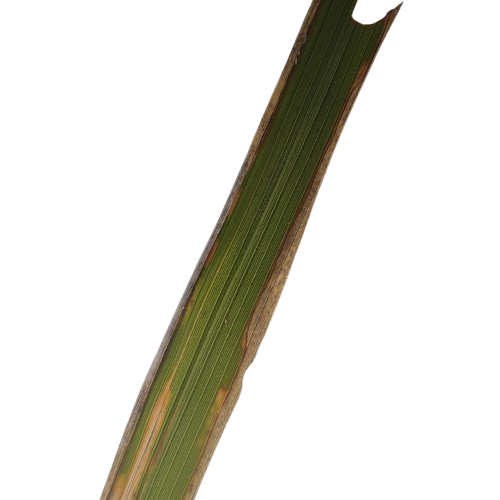
Label: Insect